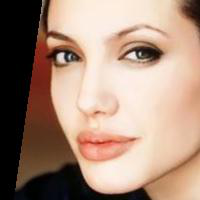
Age group: age 21-30